Ross Wylie

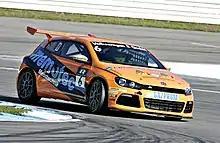
HOCKENHEIM-19.10.13 0136

The following season, 2013, saw Wylie step up to the Volkswagen Scirocco R-Cup, where he closed the year by taking 5th overall and the Junior Cup, securing five podiums, including one win and one pole position. He dovetailed that by claiming 6th in the Volkswagen UK Racing Cup (5 podiums, 3 wins and 2 poles) for SlideSports. As a consequence, Wylie was selected as the BRDC "Rising Star" of 2013.